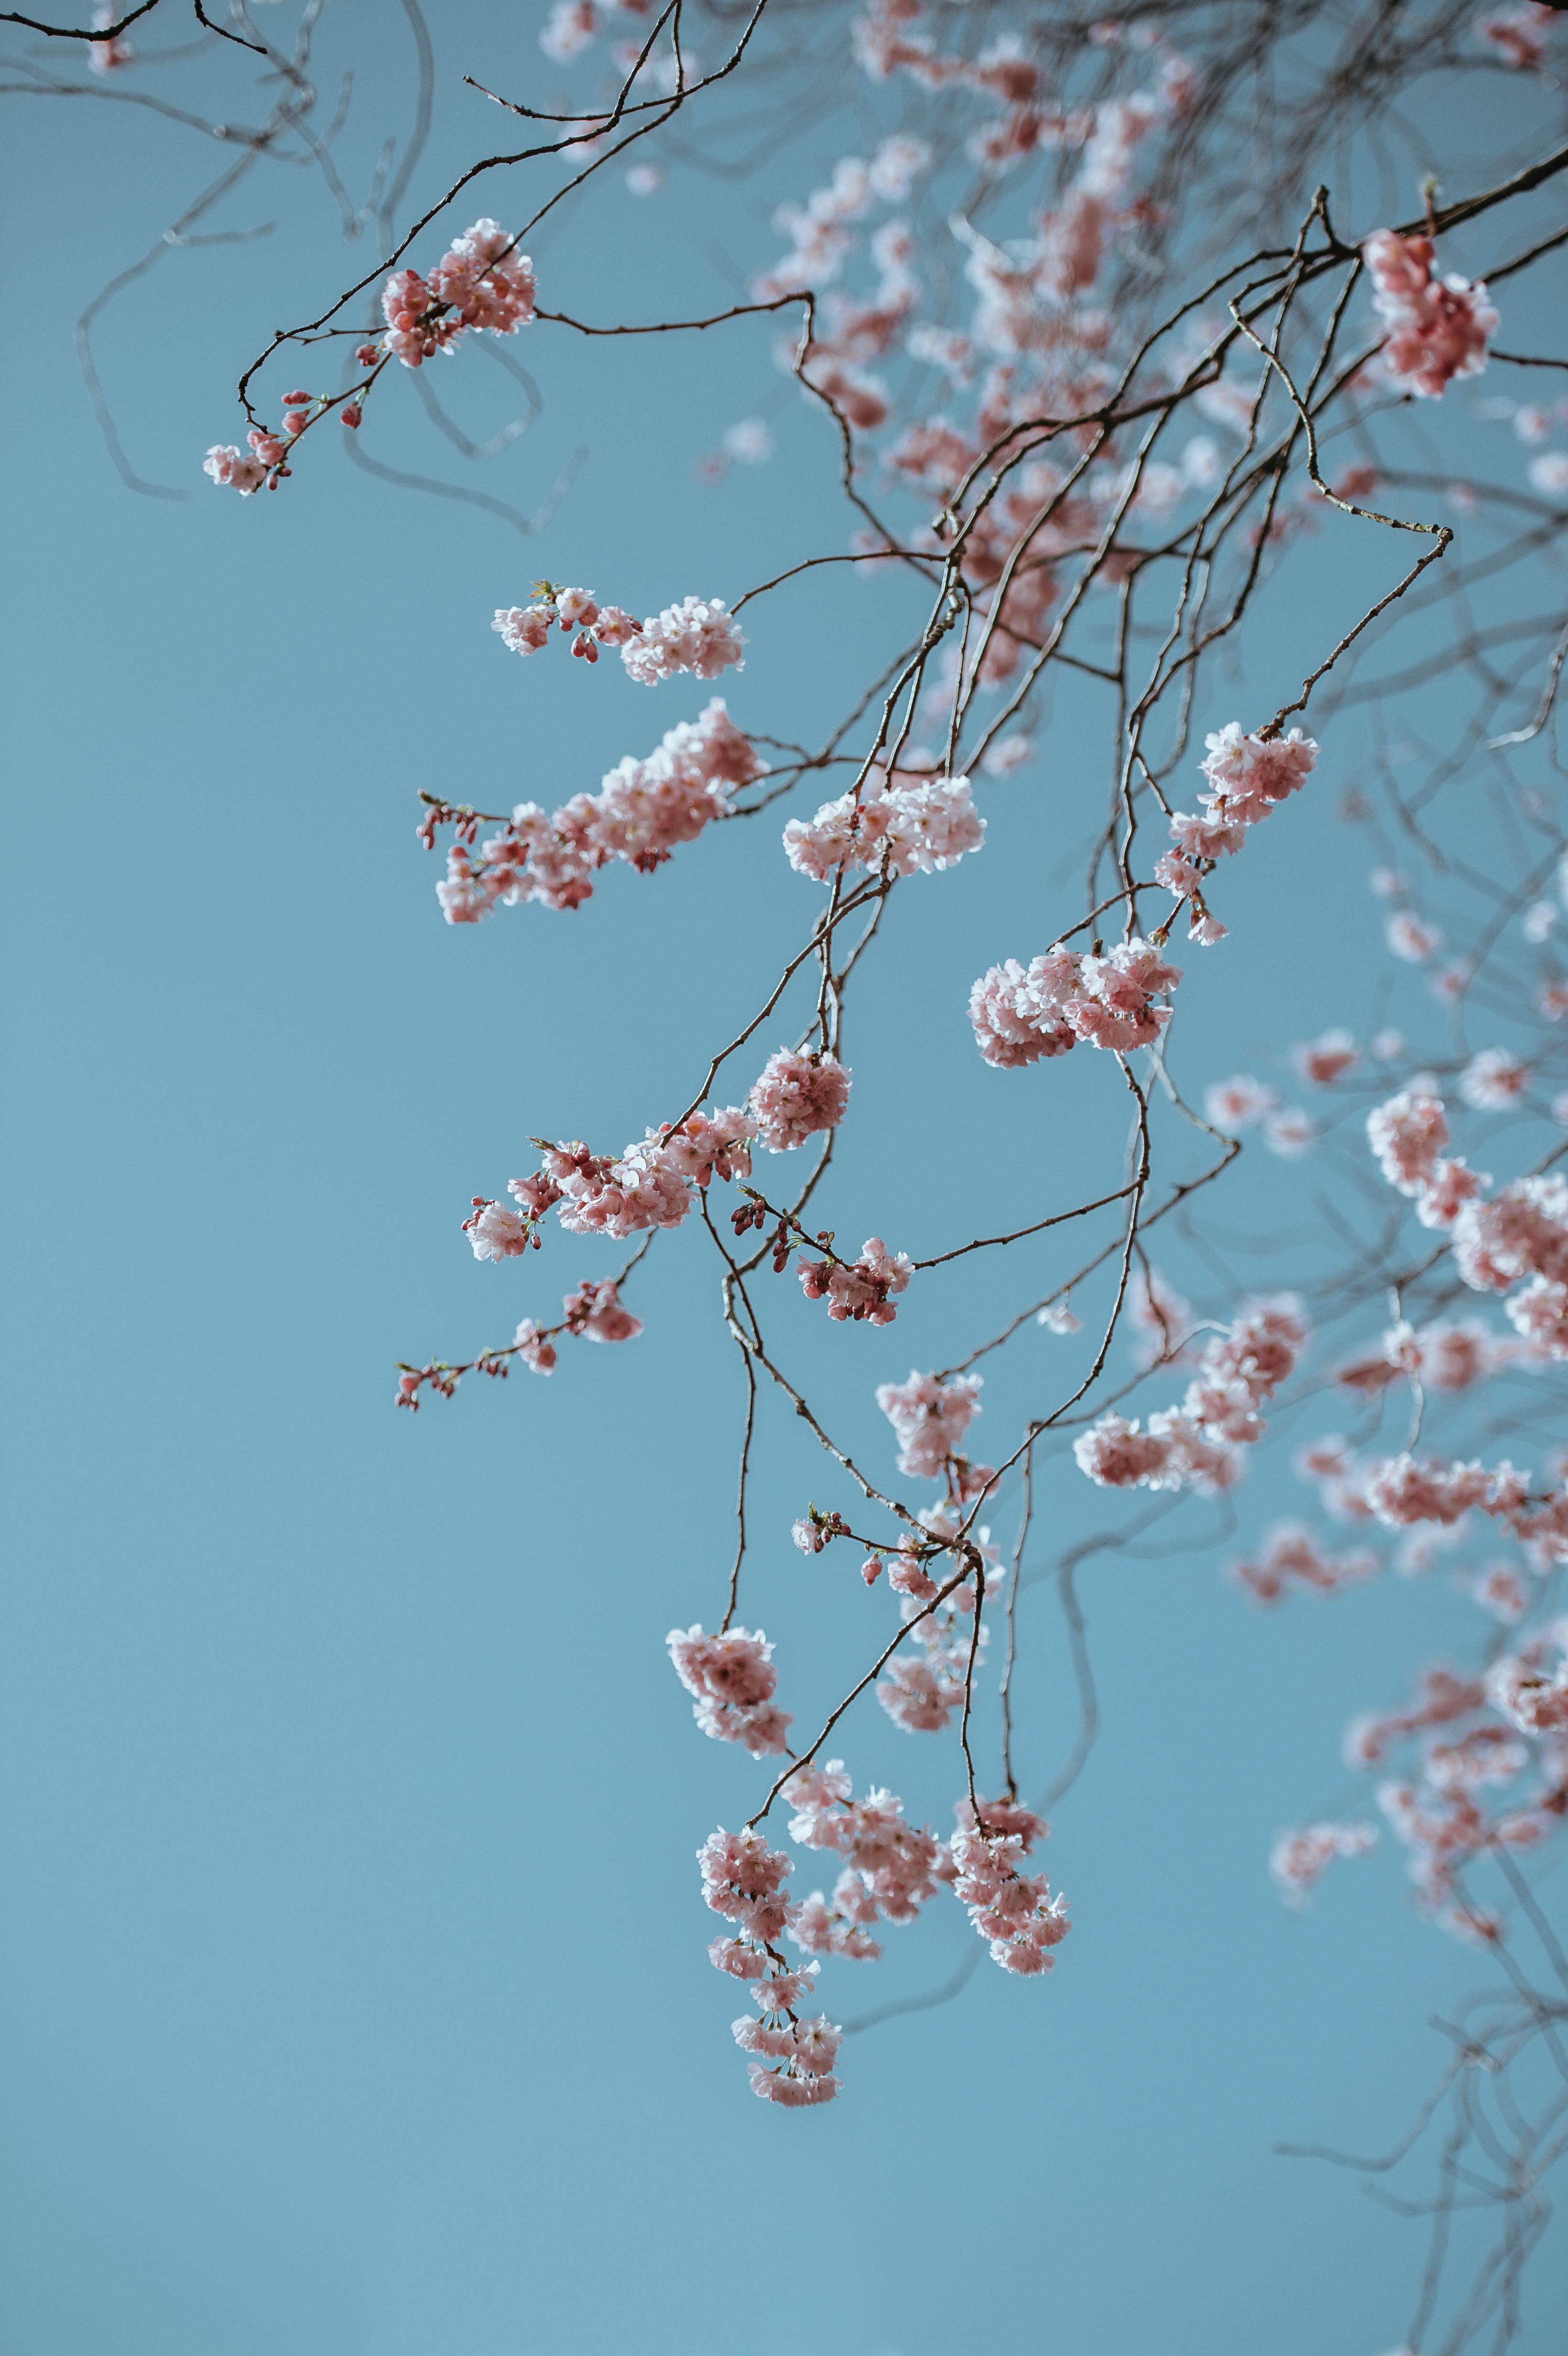
tree, branch, blossom, plant, flower, petal, frost, spring, produce, pink, flora, season, cherry blossom, twig, blue sky, freezing